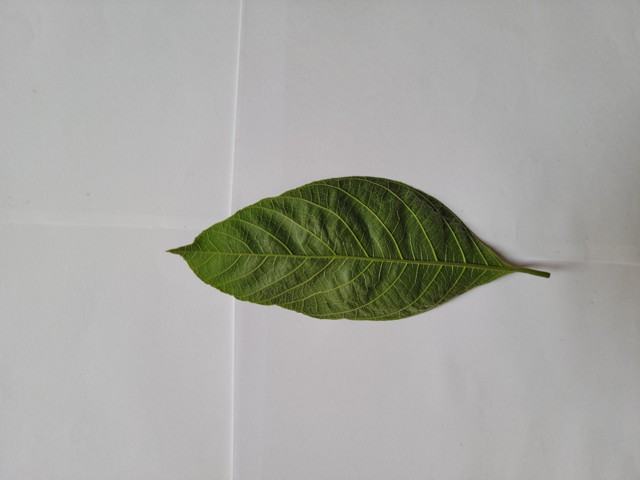
Plant: chapalish